Signal-flow graph

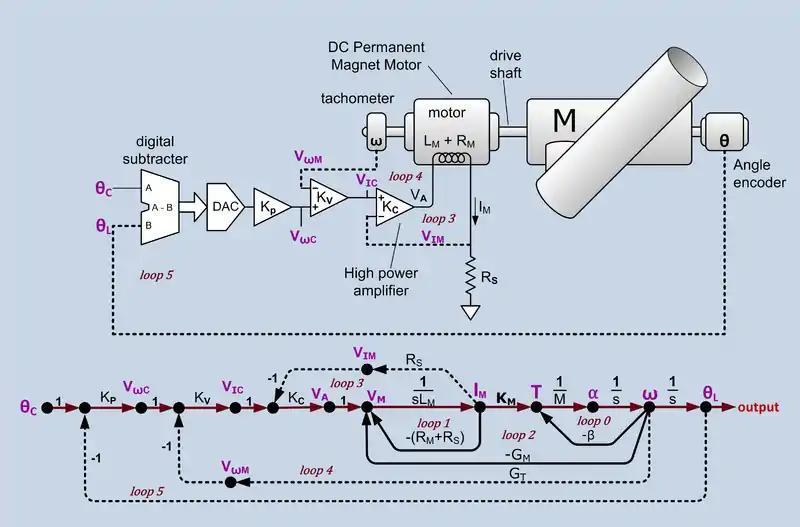
Angular position servo and signal flow graph. θ = desired angle command, θ = actual load angle, K = position loop gain, V = velocity command, V = motor velocity sense voltage, K = velocity loop gain, V = current command, V = current sense voltage, K = current loop gain, V = power amplifier output voltage, L = motor inductance, V = voltage across motor inductance, I = motor current, R = motor resistance, R = current sense resistance, K = motor torque constant (Nm/amp), T = torque, M = moment of inertia of all rotating components α = angular acceleration, ω = angular velocity, β = mechanical damping, G = motor back EMF constant, G = tachometer conversion gain constant. There is one forward path (shown in a different color) and six feedback loops. The drive shaft assumed to be stiff enough to not treat as a spring. Constants are shown in black and variables in purple.

This example is representative of a SFG (signal-flow graph) used to represent a servo control system and illustrates several features of SFGs. Some of the loops (loop 3, loop 4 and loop 5) are extrinsic intentionally designed feedback loops. These are shown with dotted lines. There are also intrinsic loops (loop 0, loop1, loop2) that are not intentional feedback loops, although they can be analyzed as though they were. These loops are shown with solid lines. Loop 3 and loop 4 are also known as minor loops because they are inside a larger loop.